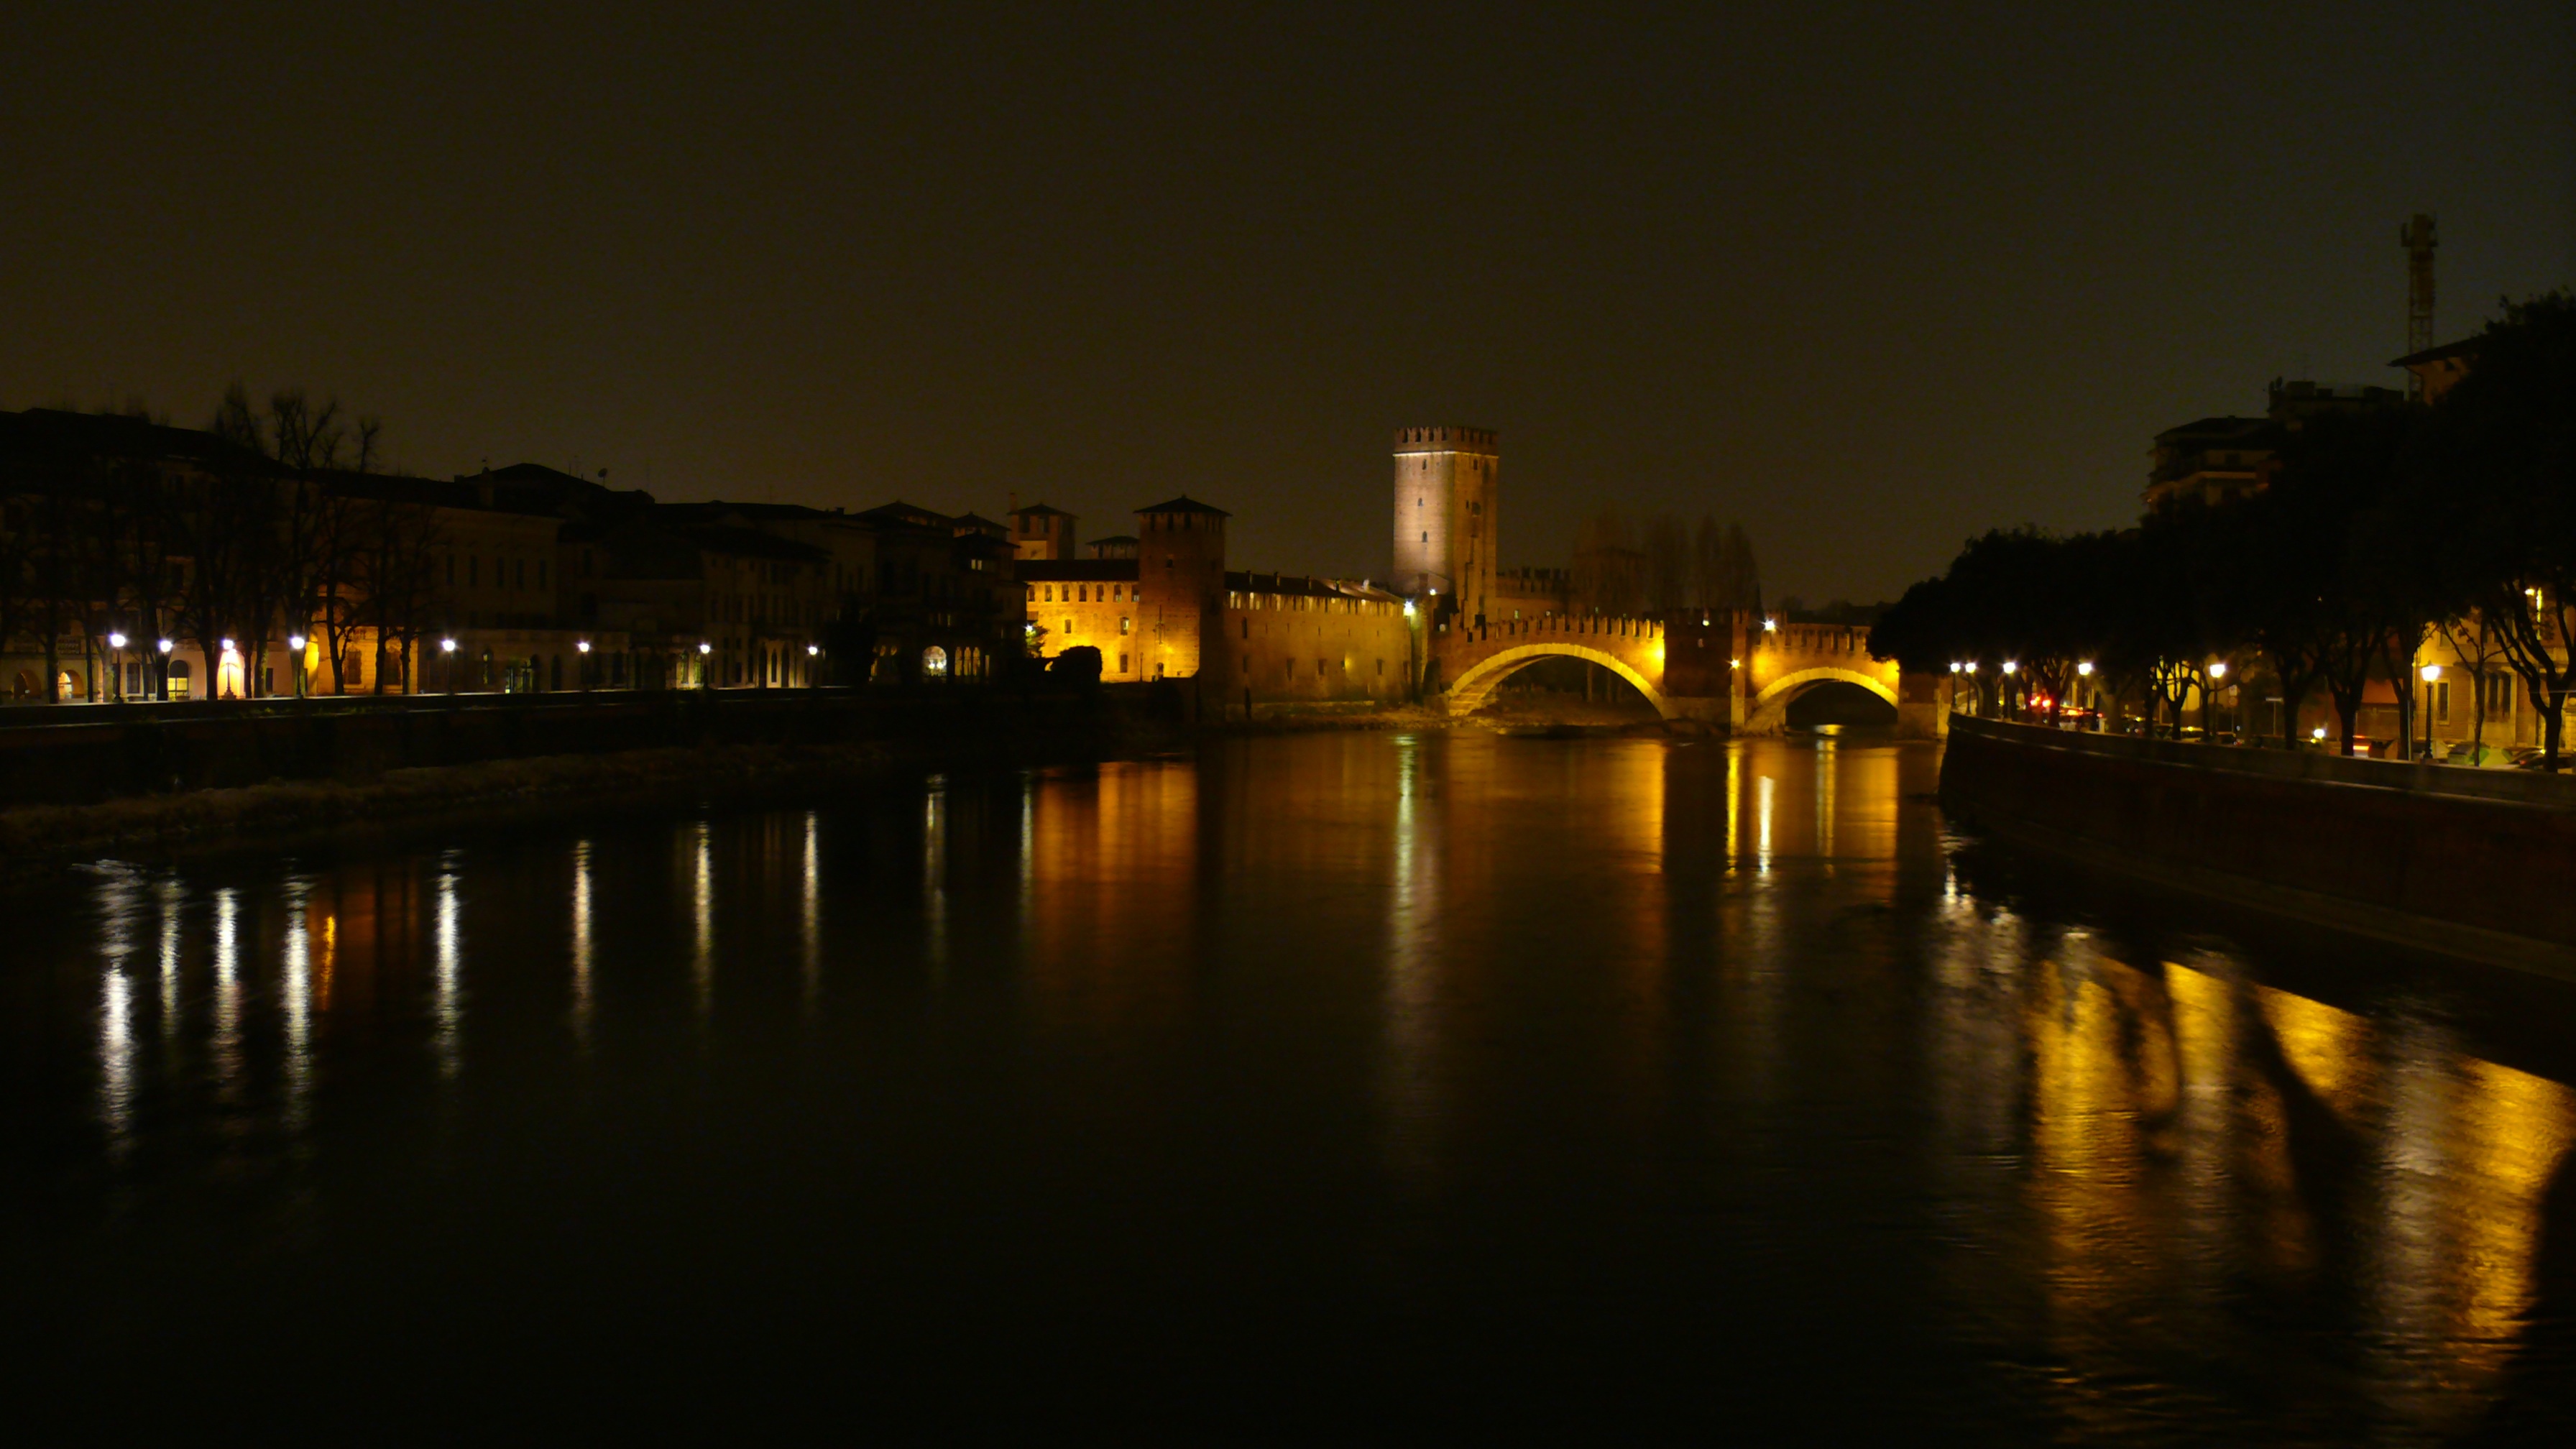
light, sunset, bridge, night, morning, dawn, river, cityscape, dark, dusk, evening, reflection, castle, italy, darkness, waterway, verona